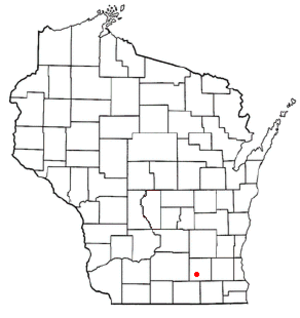
Fort Atkinson est une ville du comté de Jefferson, dans l’État du Wisconsin, aux États-Unis.